Alphonse Favier

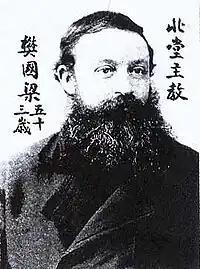
Pierre-Marie-Alphonse Favier

Pierre-Marie Alphonse Favier-Duperron was born on 22 September 1837 at Marsannay-la-Côte (Côte-d'Or), France.